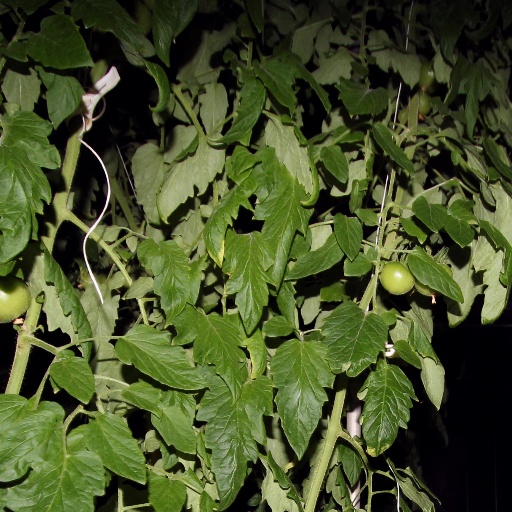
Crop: tomato